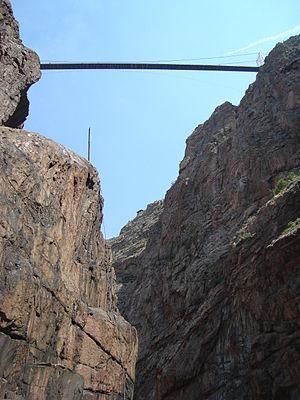
Le Royal Gorge Bridge est un pont suspendu près de la ville de Cañon City qui surplombe la rivière Arkansas.
Le Royal Gorge est un canyon de la rivière Arkansas situé à l'ouest de Cañon City, dans l'État du Colorado. Étant l'un des canyons les plus profonds du Colorado, il est également connu sous le nom de Grand Canyon de l'Arkansas, avec une profondeur maximale de 381 mètres. Le canyon est également très étroit - 15 mètres de large à sa base jusqu'à 91 mètres à son sommet -, car il se fraye un chemin à travers les formations granitiques situées sous Fremont Peak et YMCA Mountain, qui s'élèvent respectivement au-dessus des rives nord et sud.